13th Special Operations Command

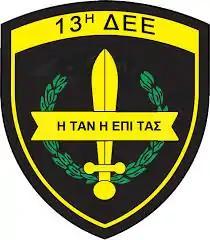
Emblem of the 13th Special Operations Command, featuring the badge of the World War II-era Sacred Band

The 13th Special Operations Command "Sacred Band" was an umbrella unit of the Hellenic Army's special operation forces.